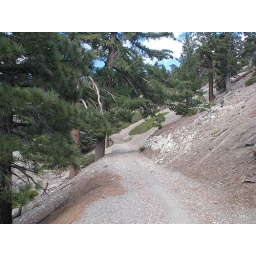
Along the fire road under chair 4.